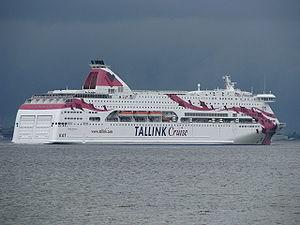
Tallink, ou AS Tallink Grupp, est une compagnie maritime estonienne créée en 1989, spécialisée dans le transport de passagers et de véhicules entre l'Estonie, la Finlande, la Suède et la Lettonie. Silja Line fait depuis 2007 partie du Tallink Grupp. L'entreprise est l'une des principales compagnies maritimes en mer Baltique.